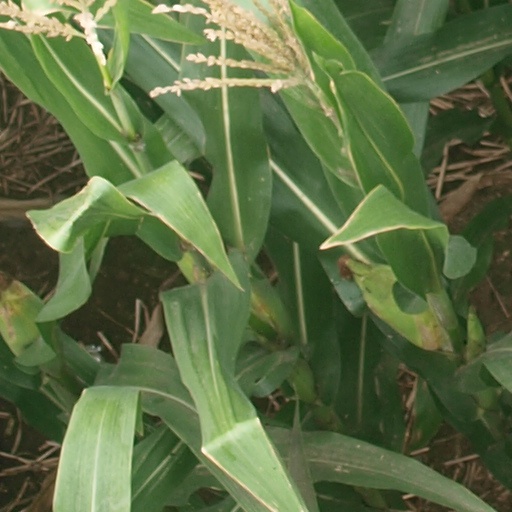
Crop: maize; corn